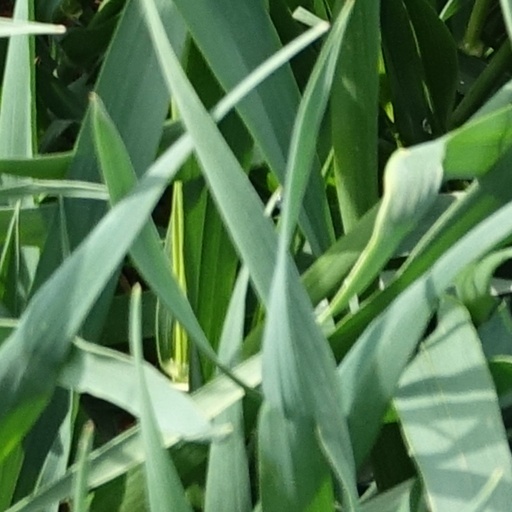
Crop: wheat